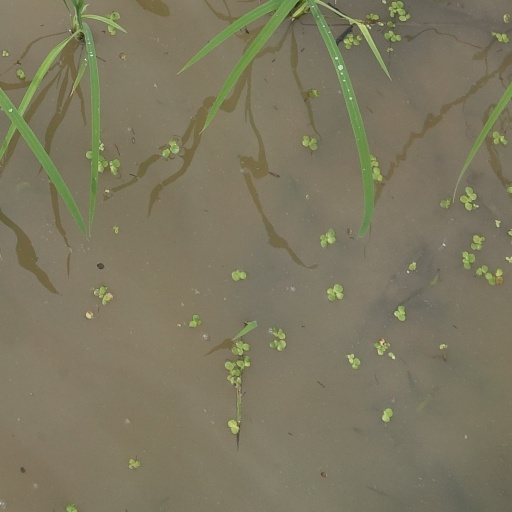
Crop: rice